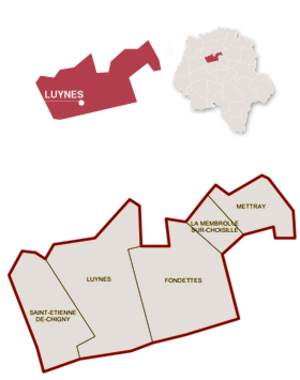
Le Canton de Luynes
Le canton de Luynes est un ancien canton français situé dans le département d'Indre-et-Loire et la région Centre, supprimé par le redécoupage cantonal de 2014.